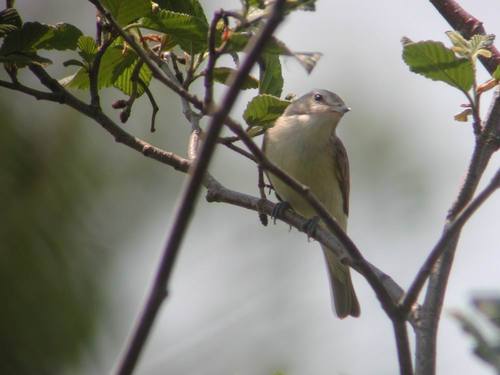
this bird has a white chest and grey back and wingsa small bird with a cream colored throat, breast and belly, with a grey head and nape.
this bird has a white belly and breast, with a gray crown and short pointy bill.
this small white and gray bird has a little head and a short beak.
this small bird has smooth feathers and a small short beak.
this bird has wings that are black and has a white bellya small bird with a long tail, small beak and black eyes.
a gray bird with a white belly.
this bird is brown and white in color, with a light colored beak.
this bird is white and brown in color, and has a small sharp beak.
Species: Warbling Vireo